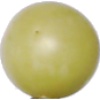
Label: Grape White 2